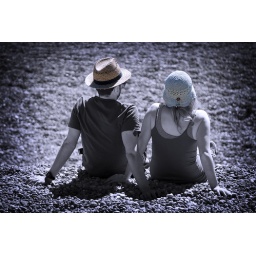
Sam &amp;amp; Sophie sitting on the beach in Branscombe, Devon